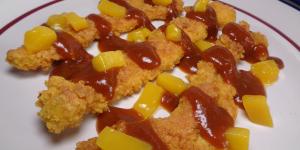
fajitas de pollo empanizadas con salsa de mango